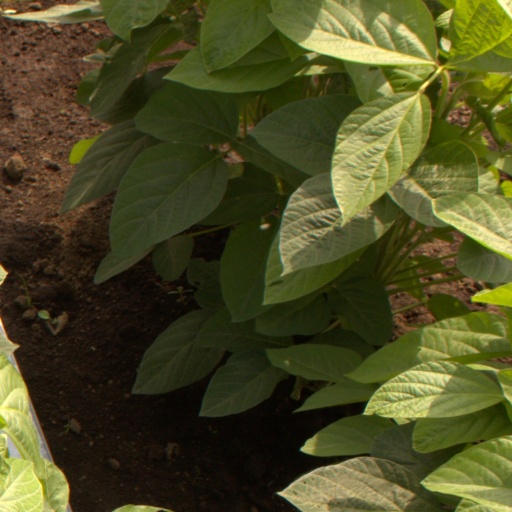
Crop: soybean